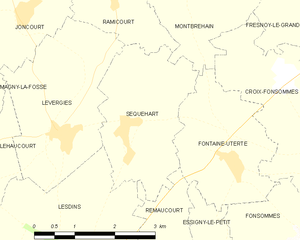
Carte des communes françaises: Sequehart